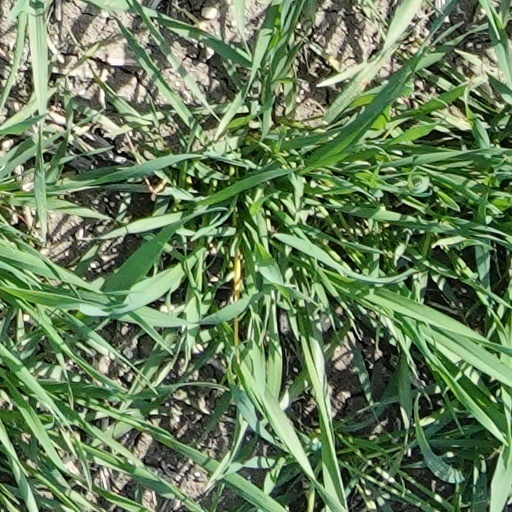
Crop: wheat